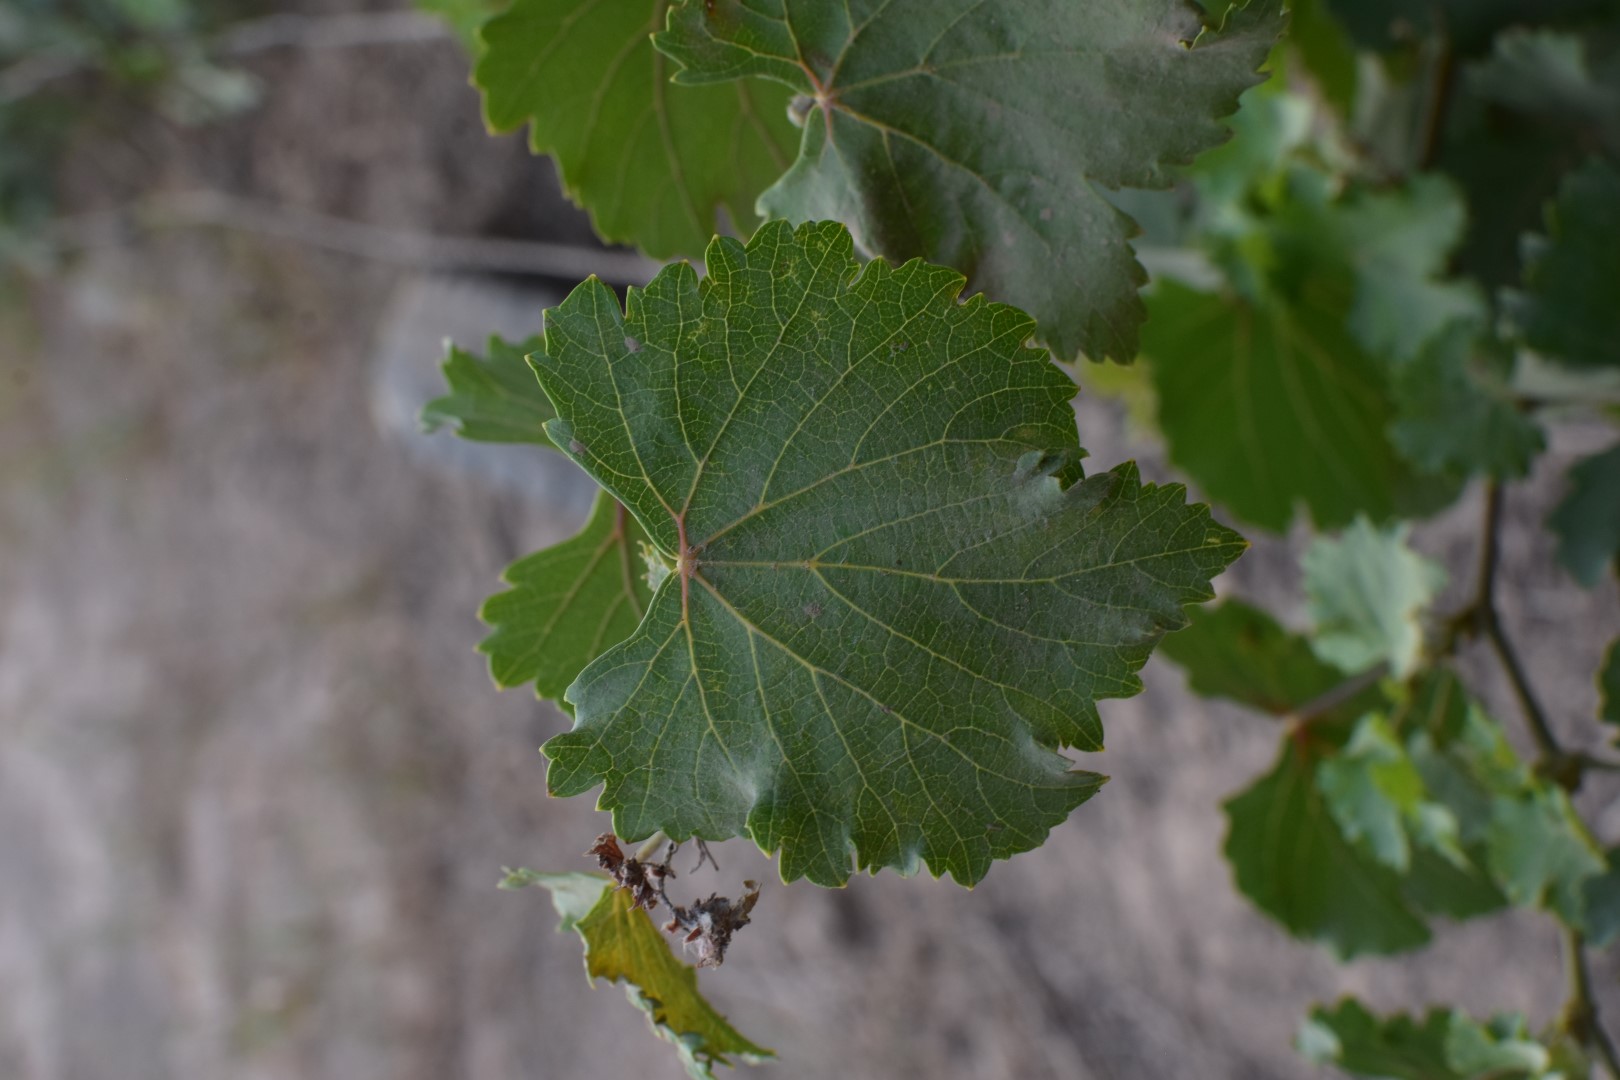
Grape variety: Kamali